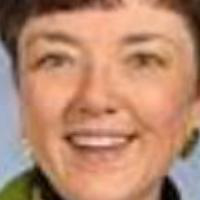
Age group: age 31-40